Adriane Rini

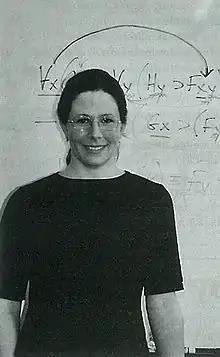
Rini in 2002

Adriane Allison Rini is an American academic and professor of philosophy at Massey University in New Zealand. Her research interests include Aristotelian logic, modal logic, and the history of logic.